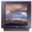
Label: television